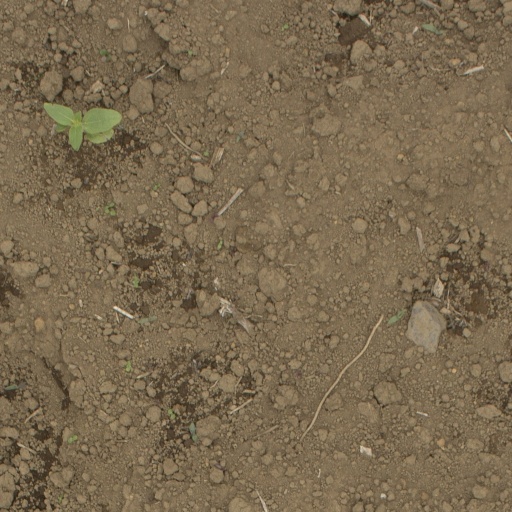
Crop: Jerusalem artichoke